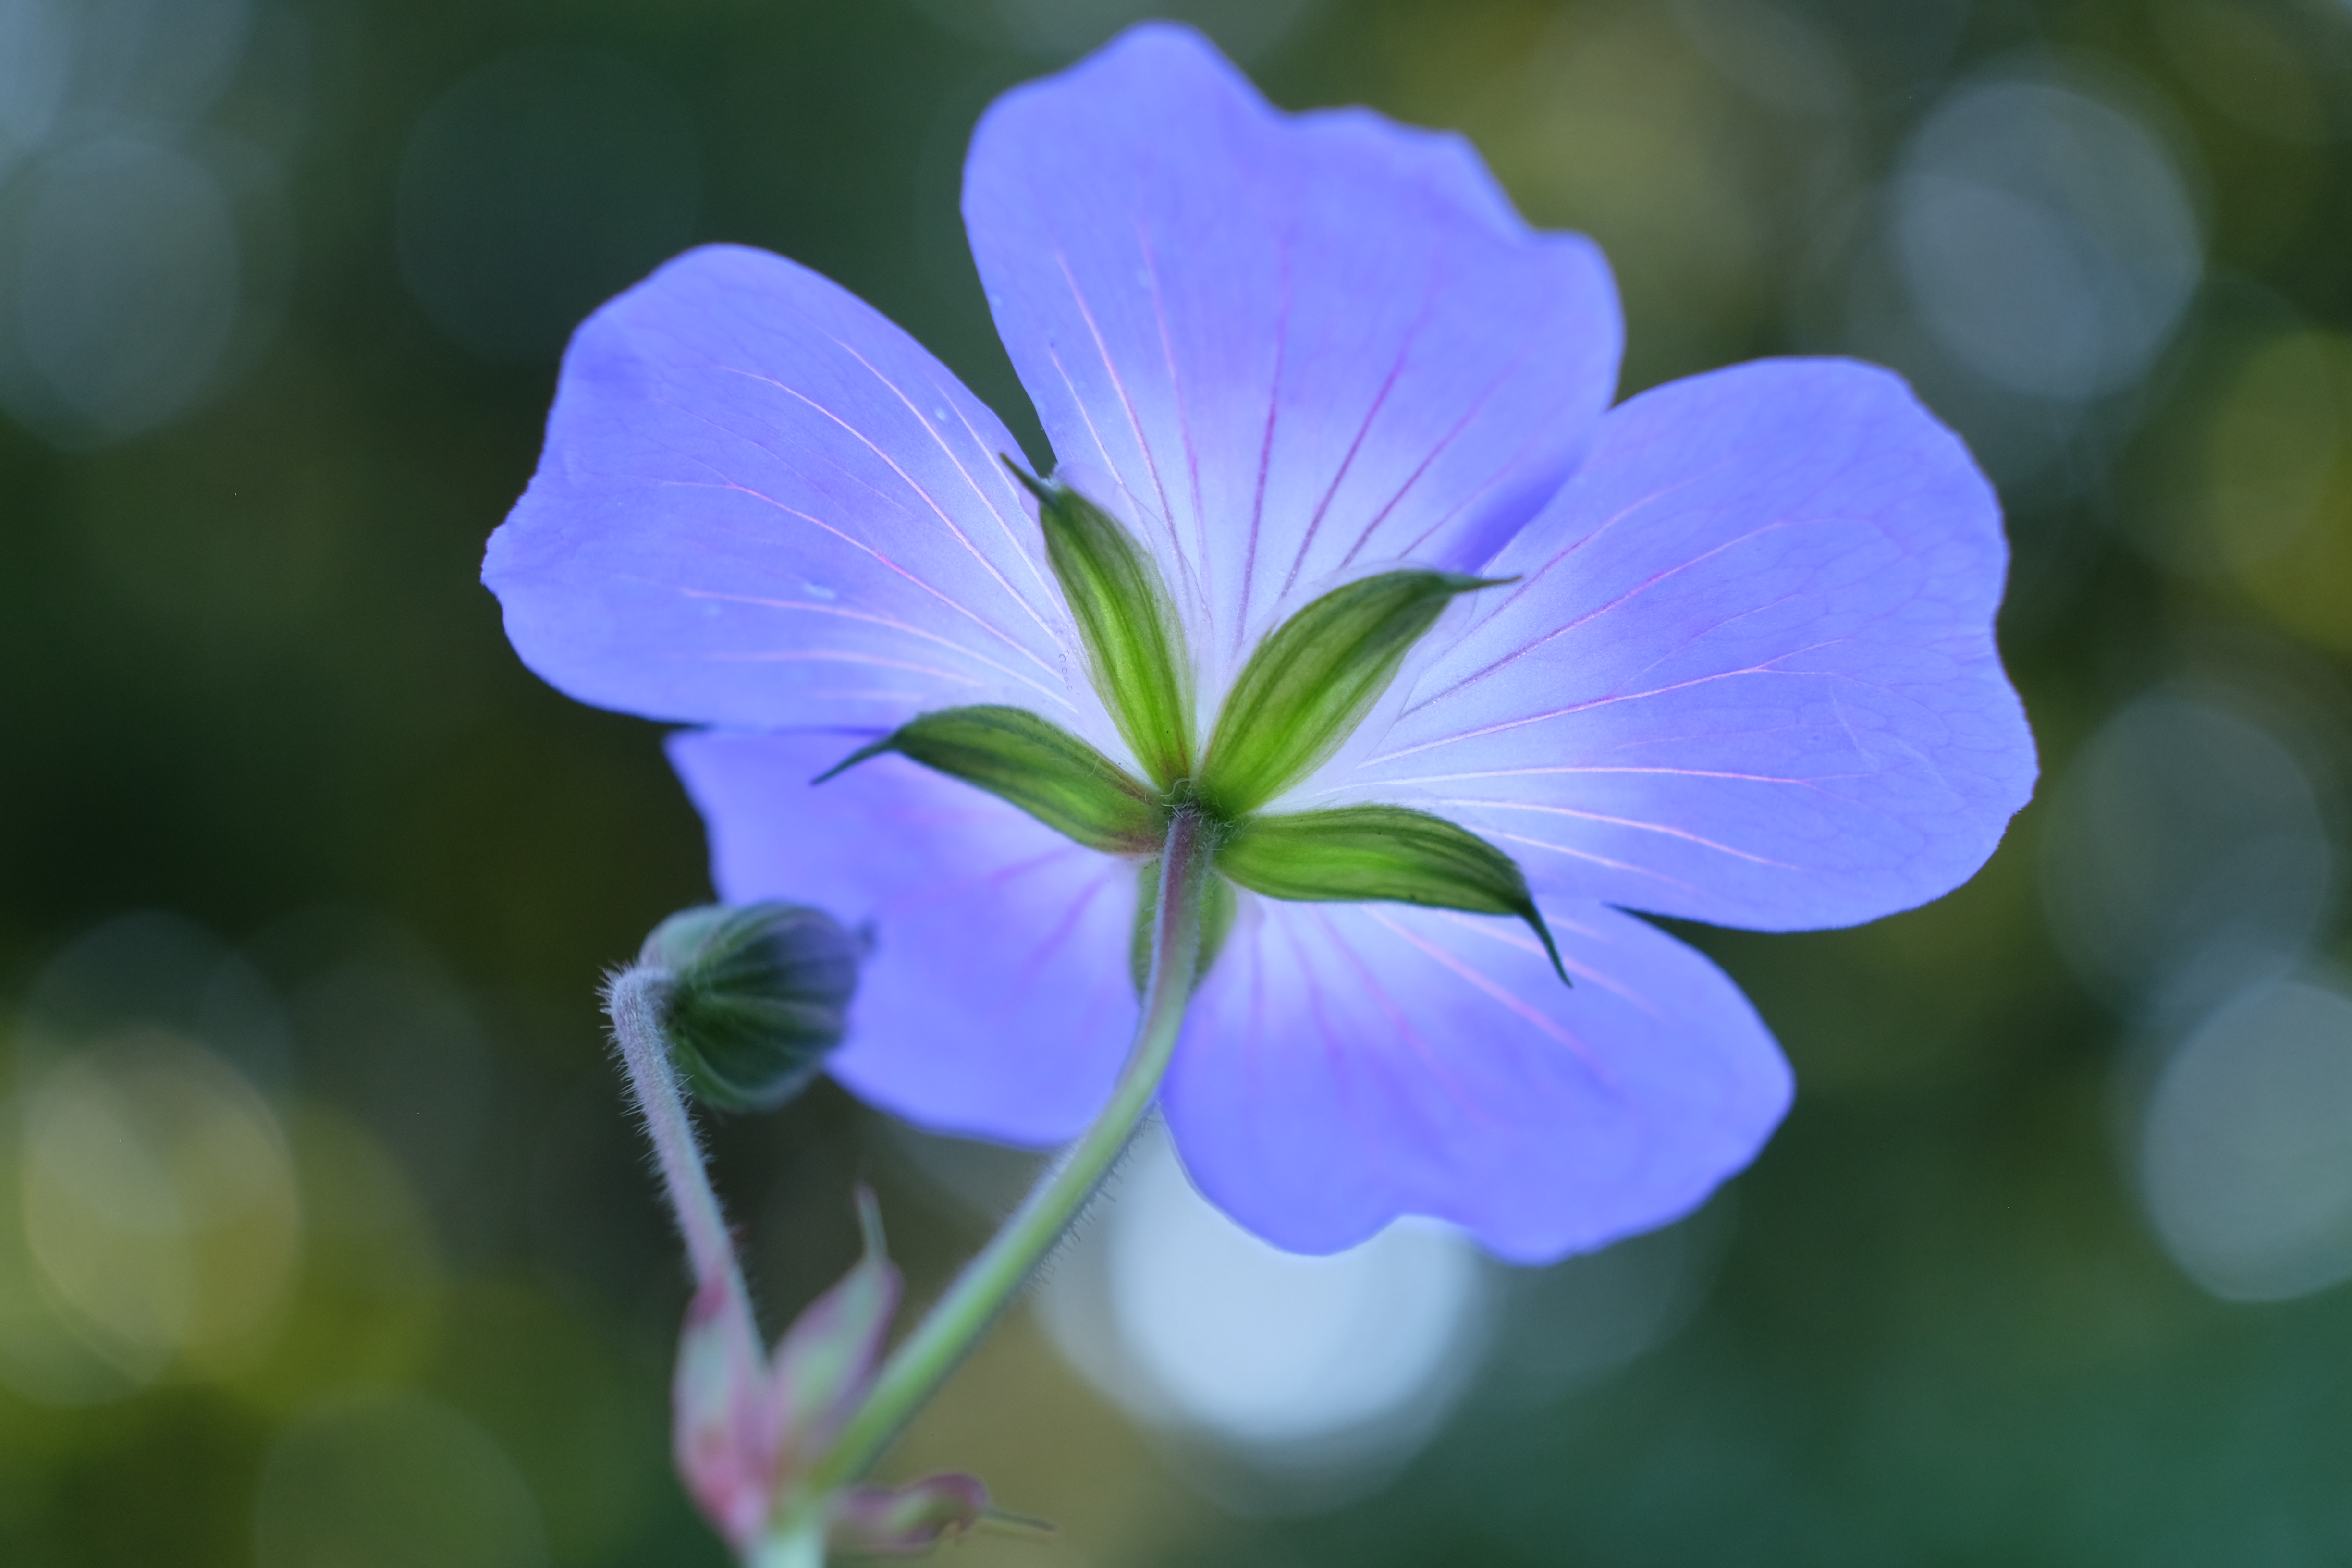
flower, pink, blue, geranium, flora, plant, wildflower, close up, petal, geraniales, macro photography, flowering plant, annual plant, computer wallpaper, geraniaceae, violet family, plant stem